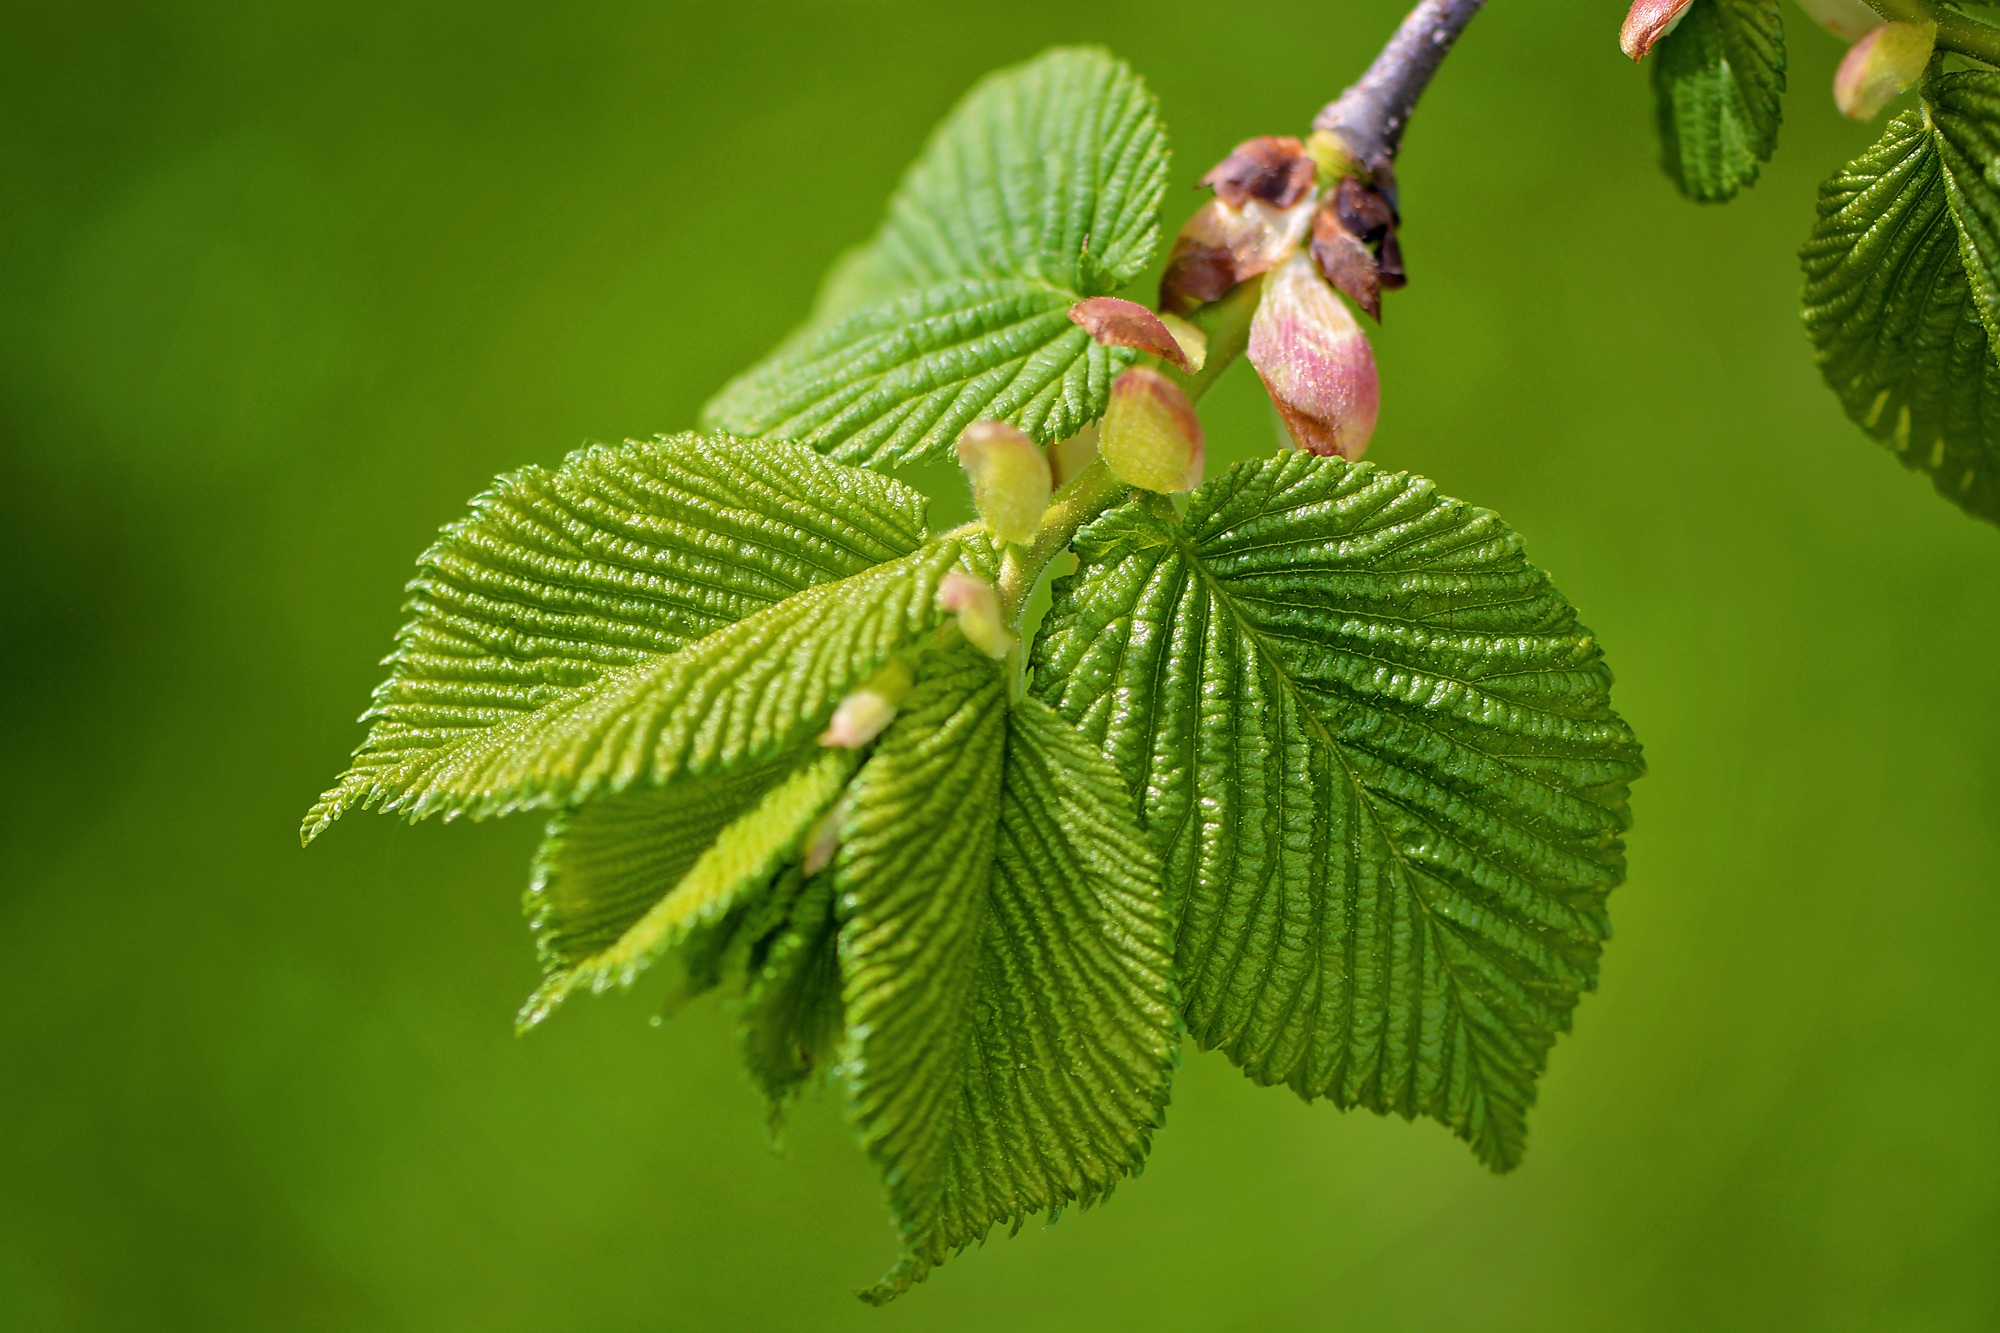
tree, nature, branch, plant, leaf, flower, spring, green, produce, botany, close, flora, close up, leaves, shrub, engine, deciduous, bud, macro photography, flowering plant, hanging elm, plant stem, woody plant, land plant